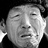
Emotion: sad